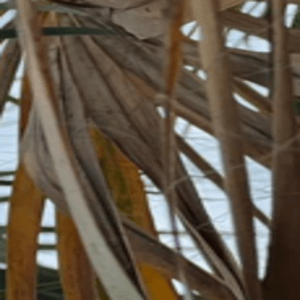
Label: Manganese Deficiency